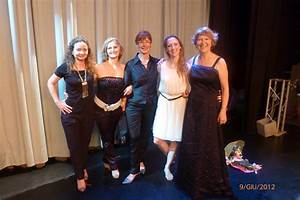
Label: chicken